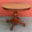
Label: table